Charles Harvey Denby

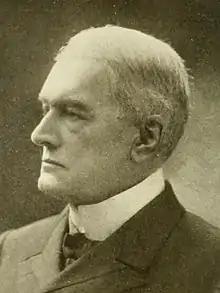
Charles Denby, circa 1904

Colonel Charles Denby (June 16, 1830 – January 13, 1904) was a U.S. Union officer in the Civil War and diplomat. He was the father of Edwin C. Denby, a U.S. Representative from Michigan, and later Secretary of the Navy, and Charles Denby, Jr., a diplomat.